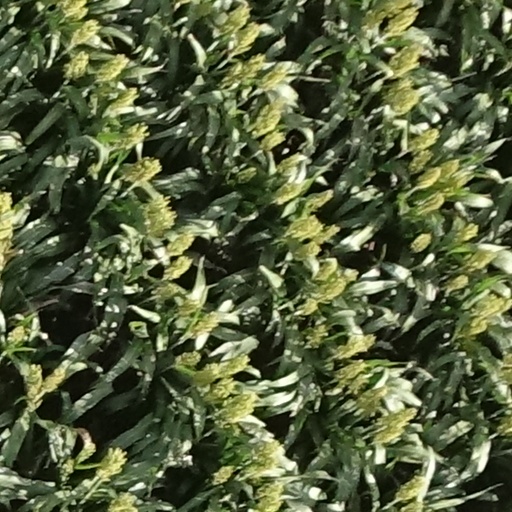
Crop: sorghum